Bill Flanagan

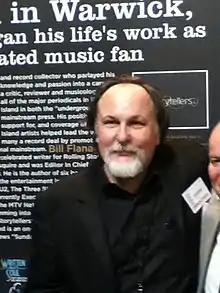
Flanagan at the Rhode Island Music Hall of Fame

Bill Flanagan (born January 14, 1955) is an American author, television executive and radio host. He was born in Rhode Island and graduated from Brown University in 1977. His books include "Written in My Soul" (1986), "Last of the Moe Haircuts" (1986), "U2 at the End of the World" (1995), and the novels "A&R" (2000), "New Bedlam" (2007), "Evening's Empire" (2010), and "Fifty in Reverse" (2020).